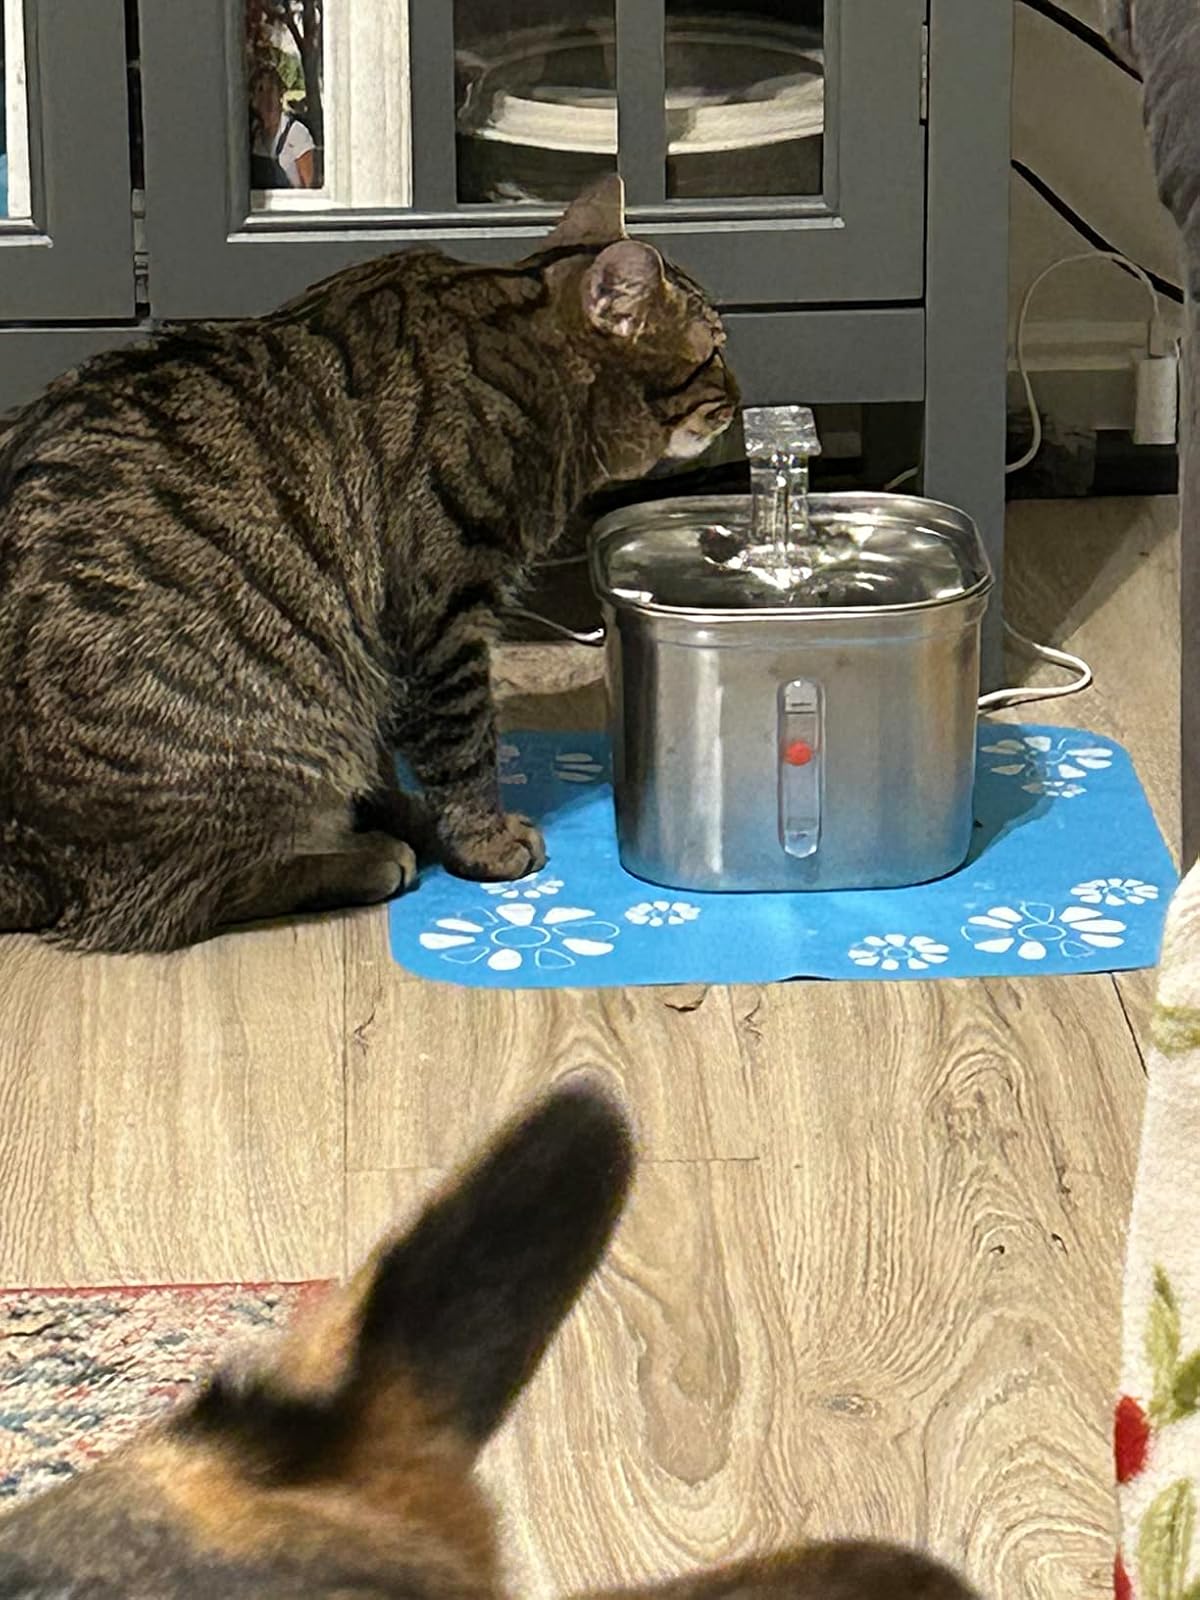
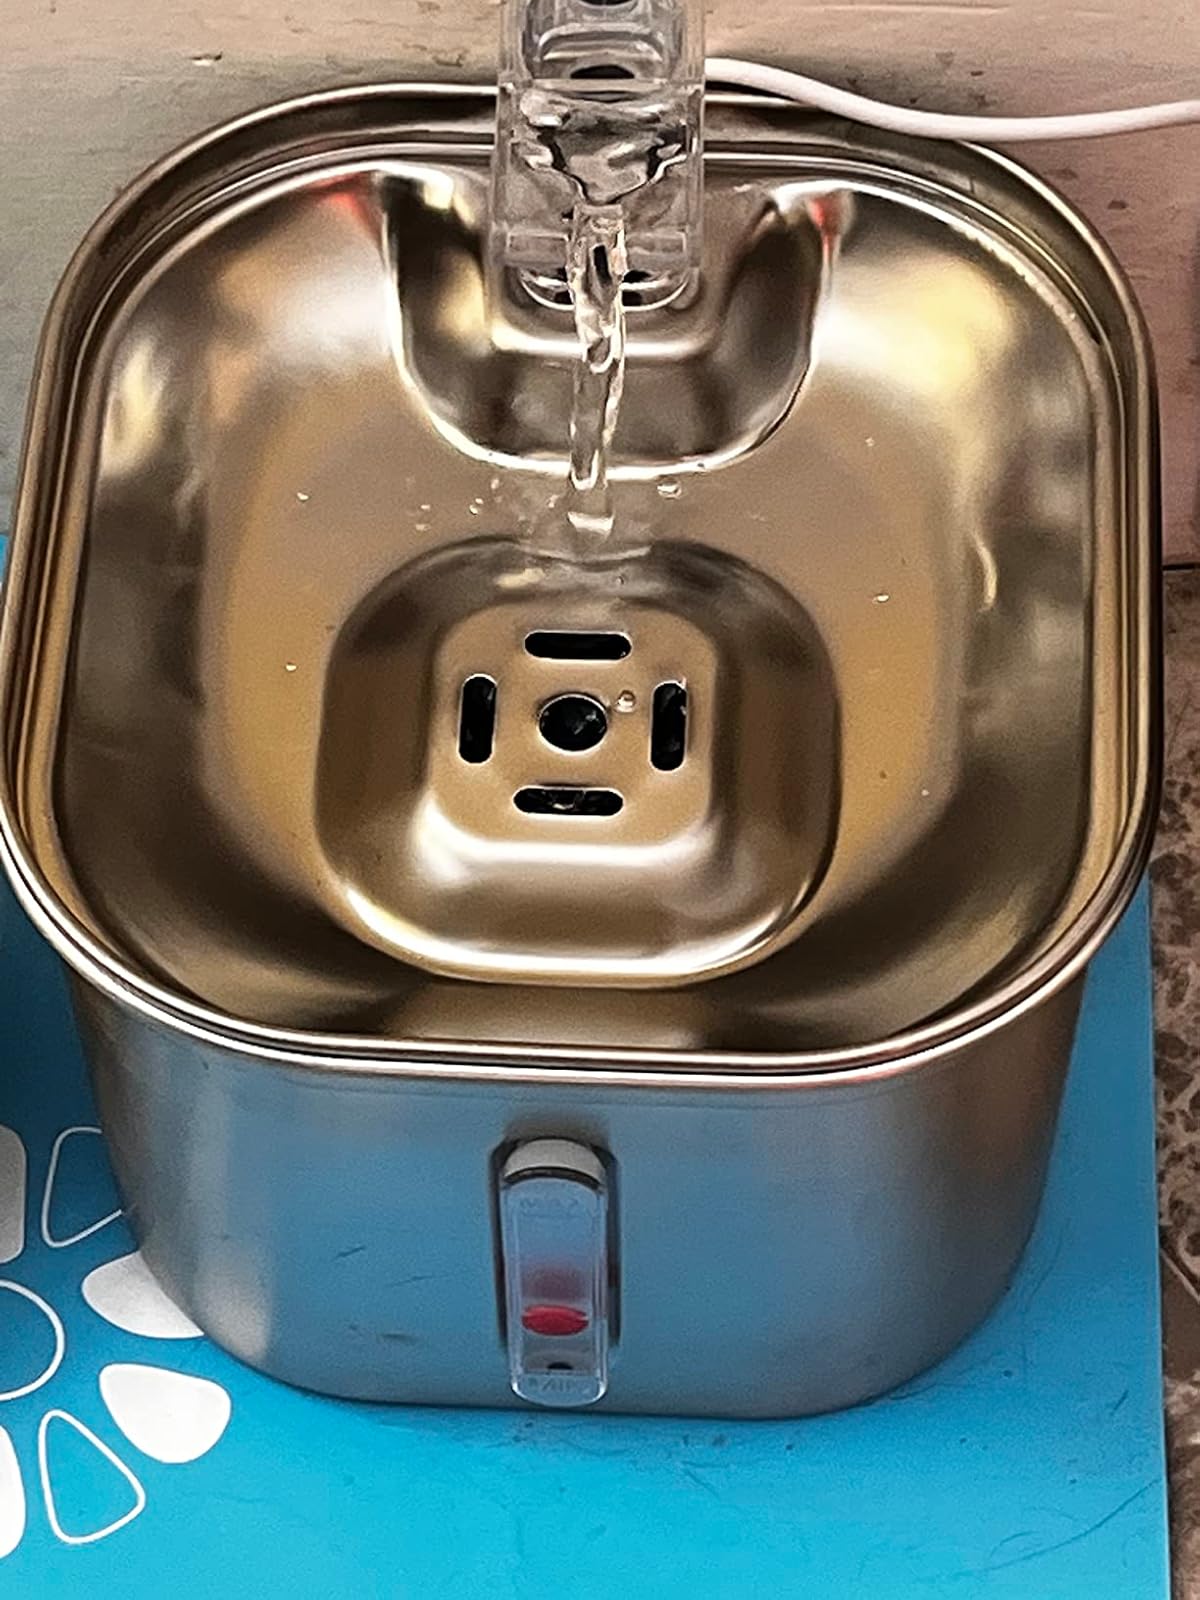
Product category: items_bowl
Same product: yes